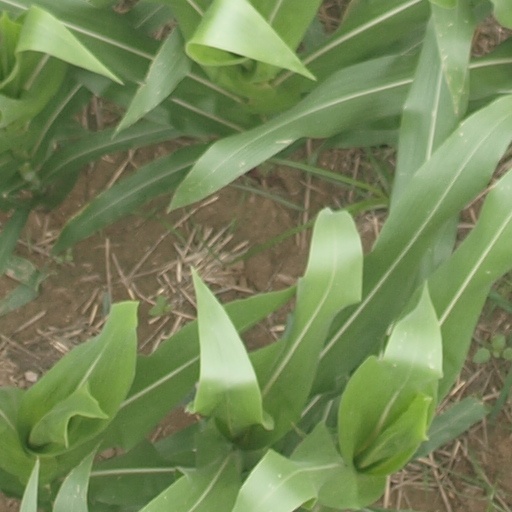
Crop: maize; corn